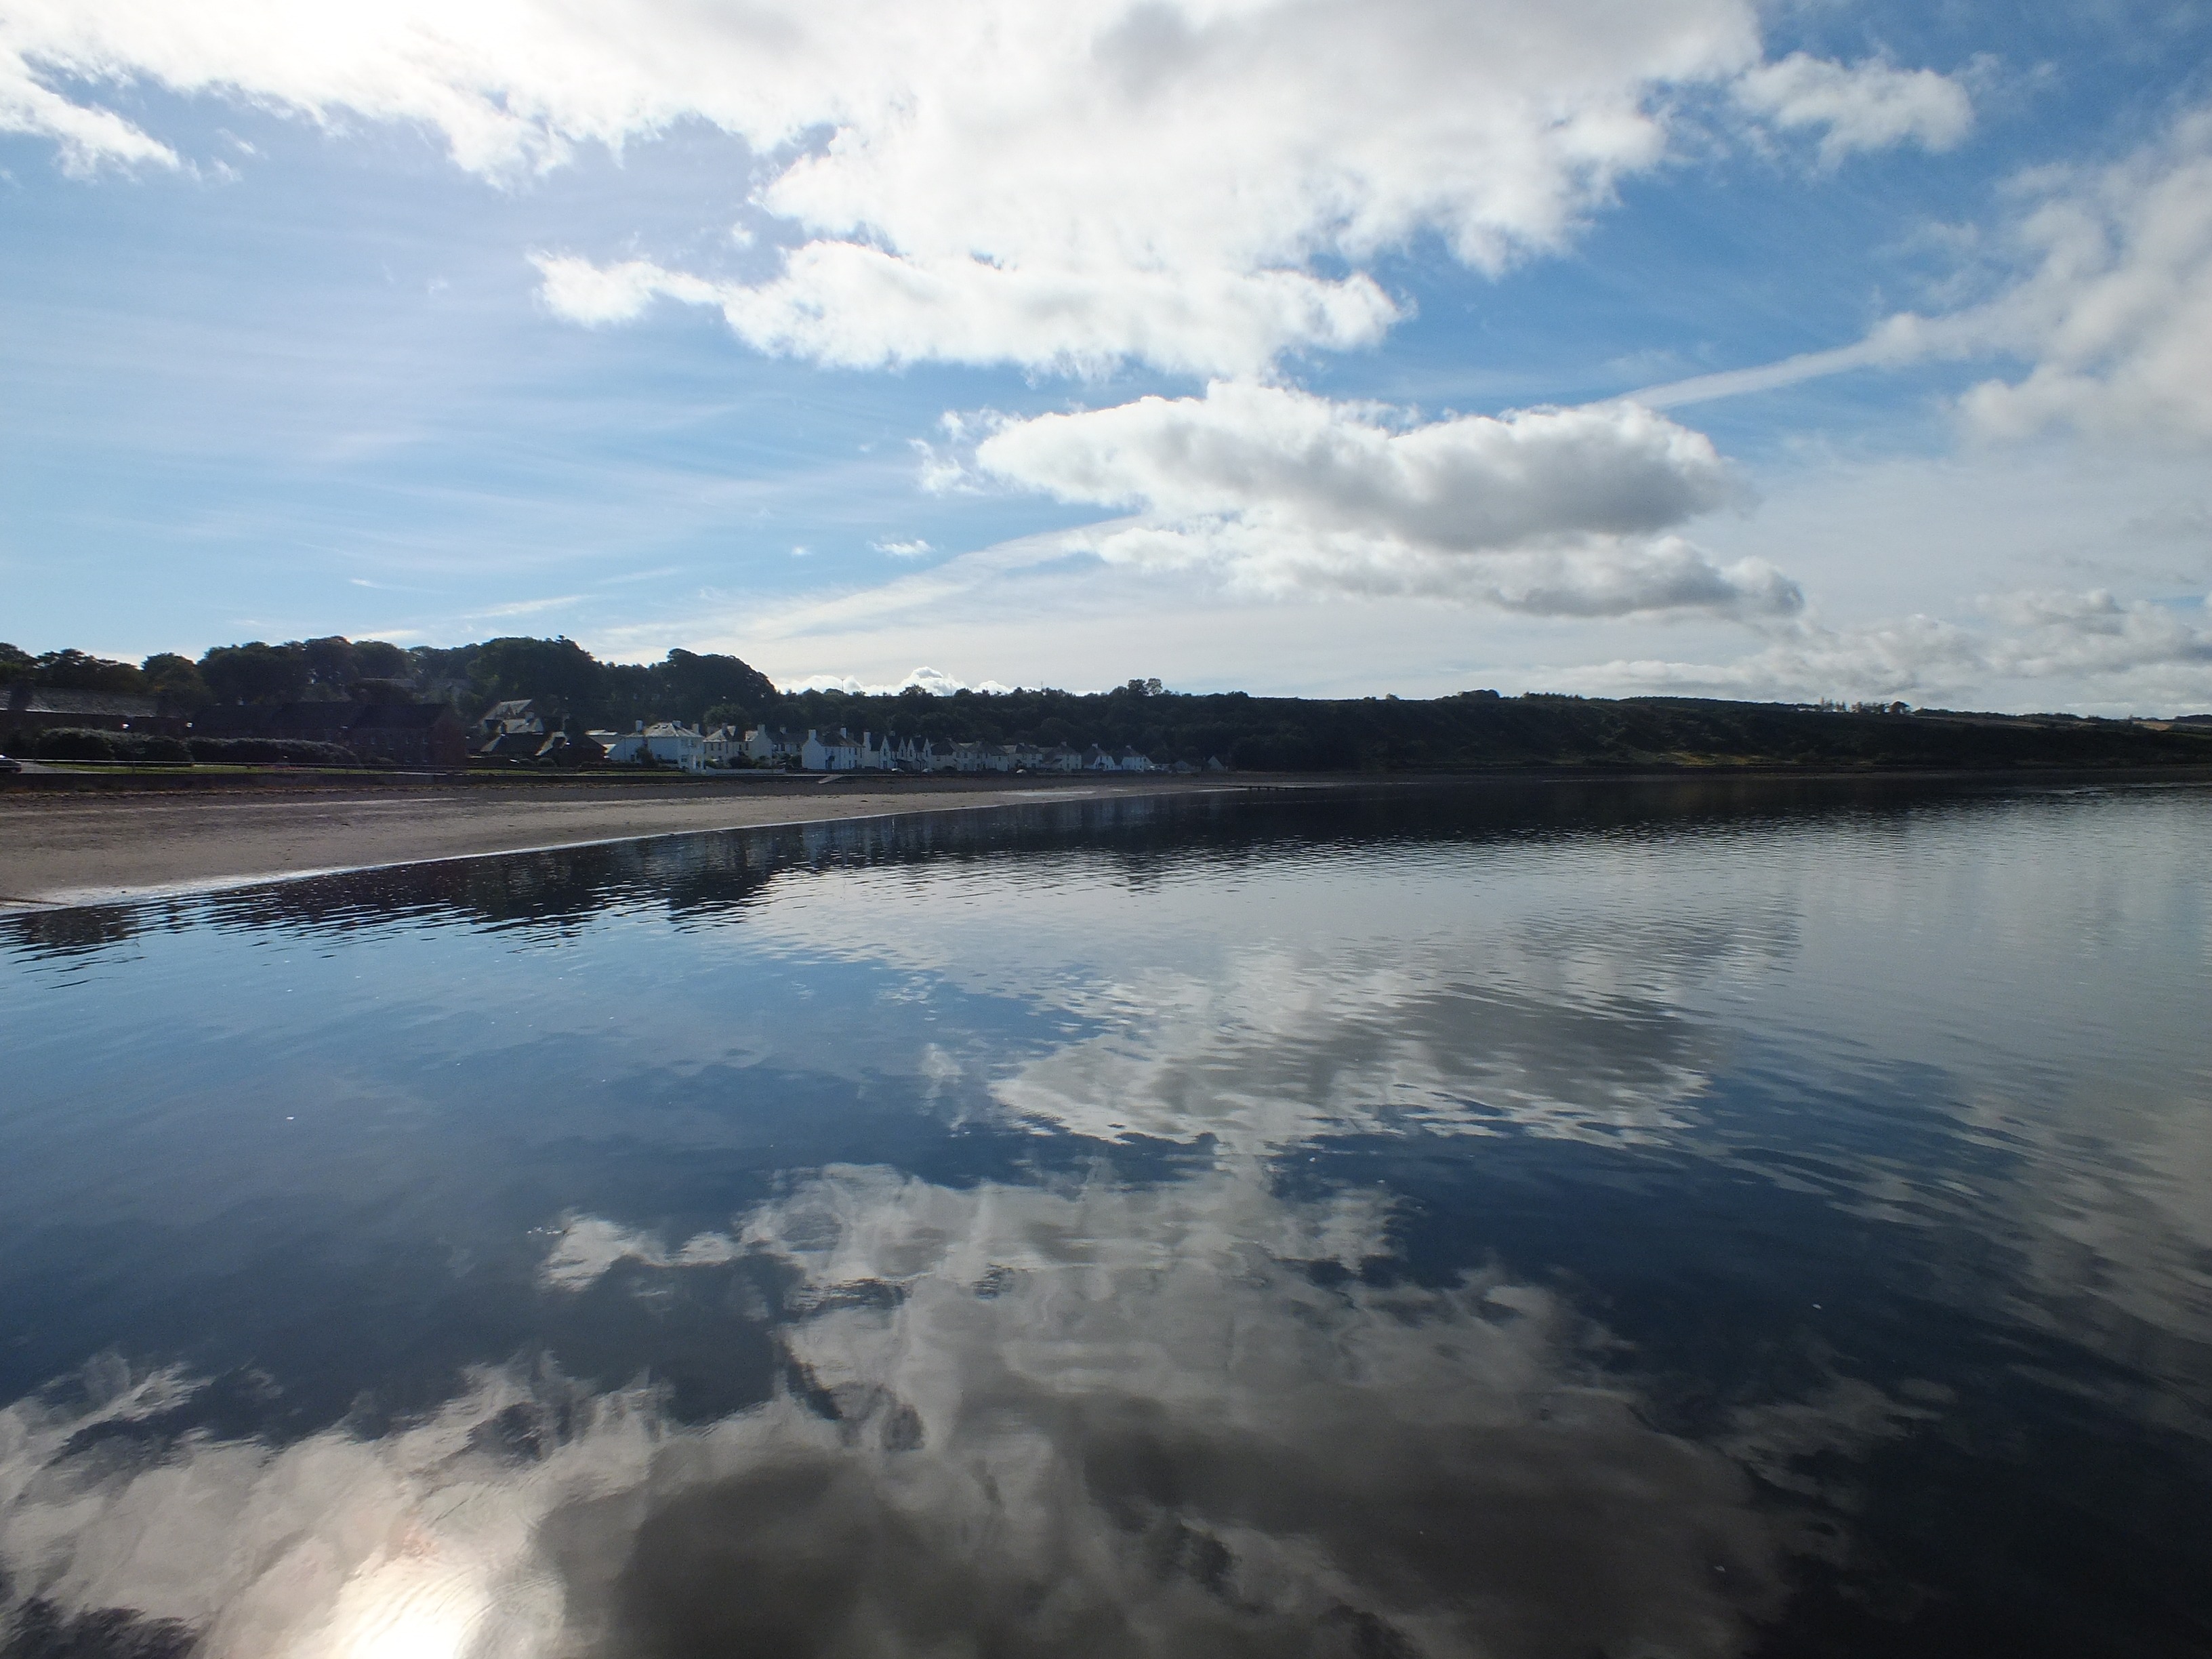
beach, landscape, sea, coast, water, nature, ocean, horizon, cloud, sky, sunlight, morning, shore, wave, lake, dawn, river, dusk, reflection, bay, reservoir, body of water, scotland, loch, meteorological phenomenon, atmospheric phenomenon, atmosphere of earth, north scotland